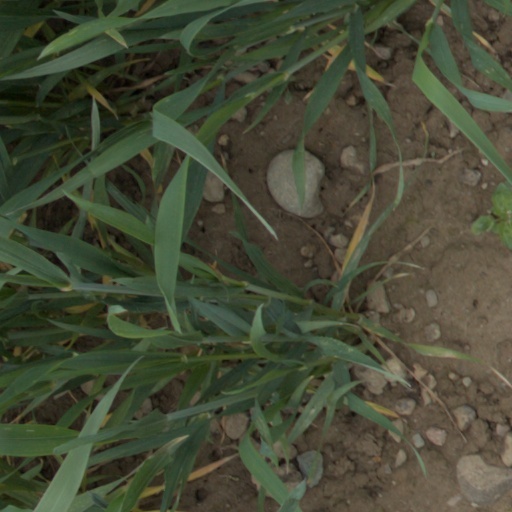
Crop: wheat